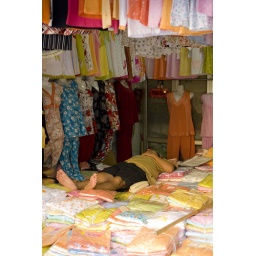
Clothes &amp;amp; Textiles for sale in Old Quarter Hanoi w. sleeping sales person